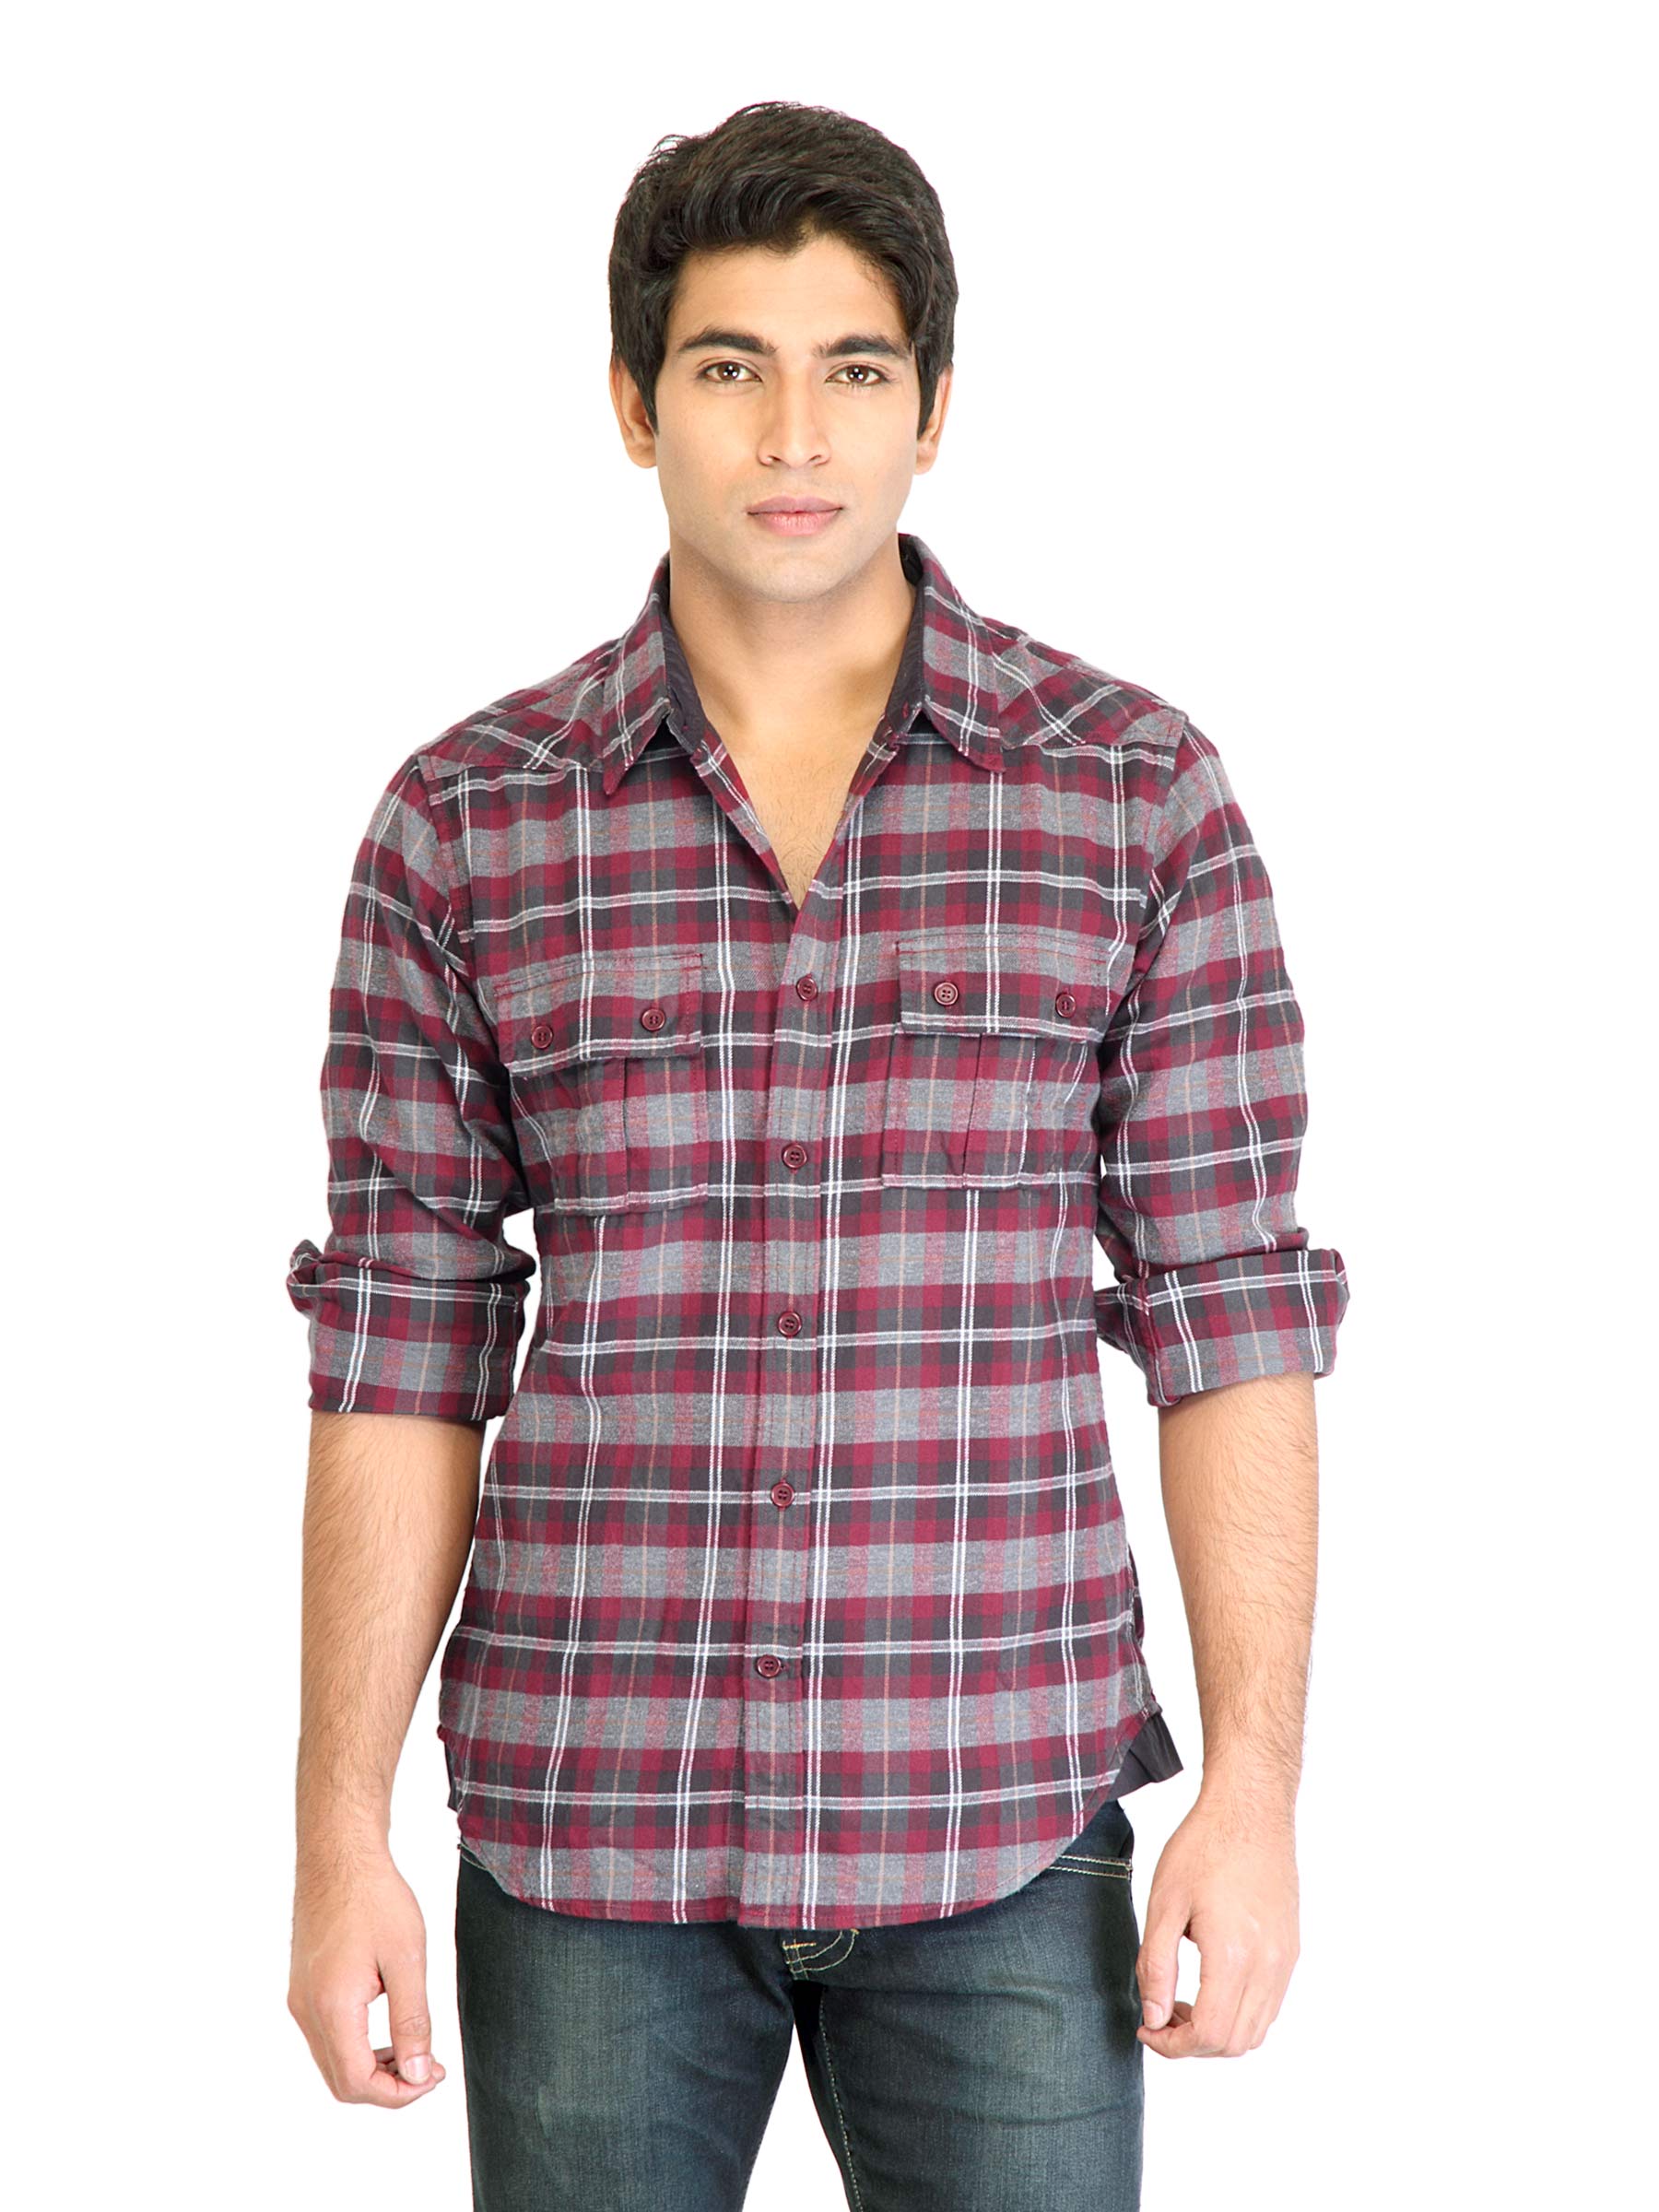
United Colors of Benetton Men Check Red Shirts
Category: Apparel / Topwear / Shirts
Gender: Men
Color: Red
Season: Fall 2011
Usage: Casual